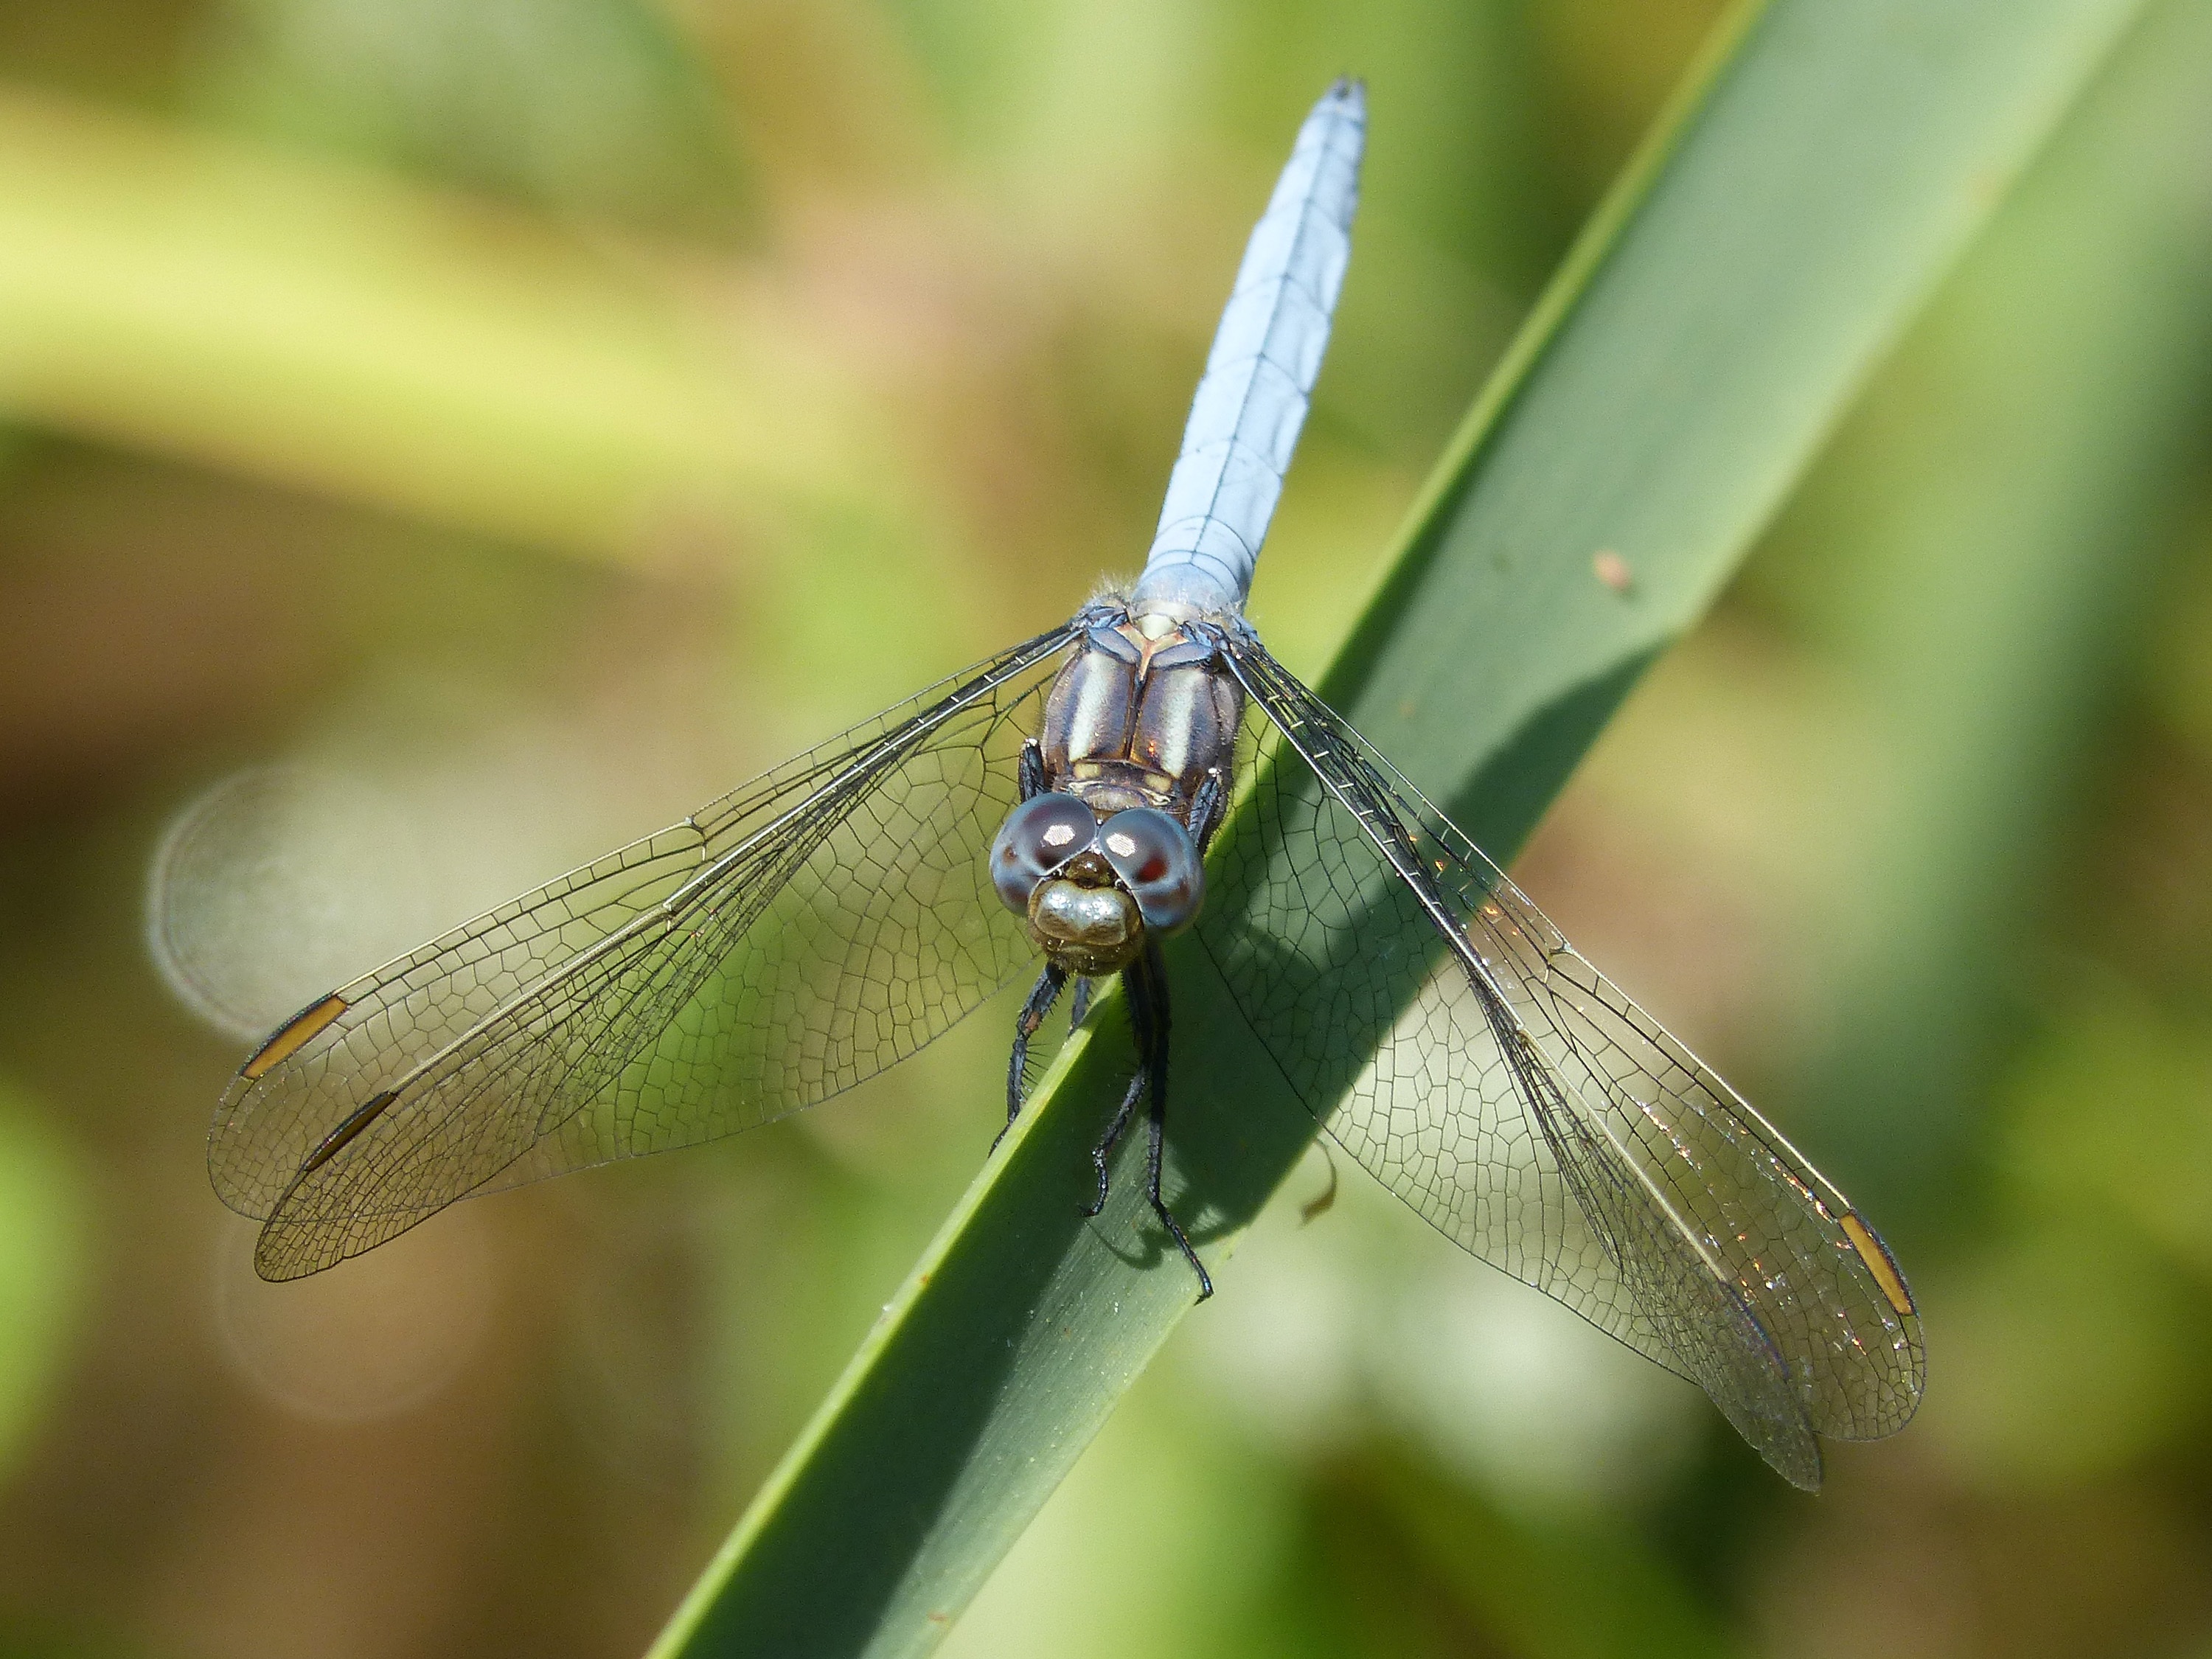
nature, wing, photography, fly, green, insect, blue, fauna, invertebrate, close up, dragonfly, beauty, detail, damselfly, macro photography, arthropod, winged insect, blue dragonfly, plant stem, dragonflies and damseflies, lycaenid, net winged insects